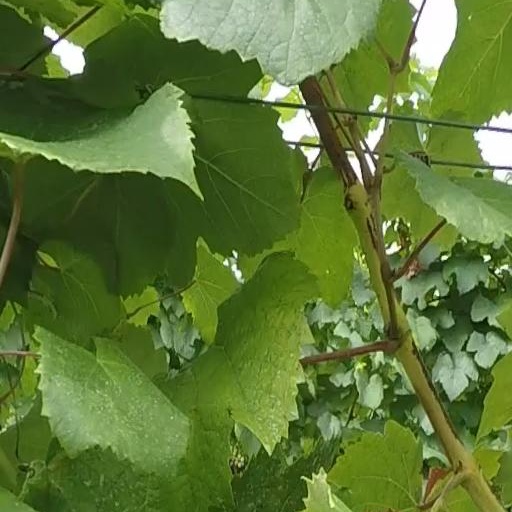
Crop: grape